PlayStation Broadband Navigator

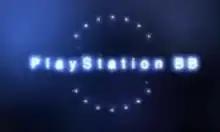
Logo

PlayStation Broadband Navigator (also referred to as BB Navigator and PSBBN) was a software program for Japanese PlayStation 2 consoles that provides an interface for manipulating data on the PlayStation 2 HDD Unit.